Madhav Ramanuj

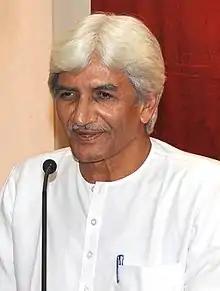
Madhav Ramanuj at Gujarati Vishwakosh Trust, April 2015

Madhav Ramanuj (born 22 April 1945) is a Gujarati poet and writer from Gujarat, India. "Tame" (1972) and "Anahadnu Ekant" (2013) are his collections of poems. He won Narsinh Mehta Award (2012) and Sahitya Gaurav Puraskar (2016) for his contribution in Gujarati literature.